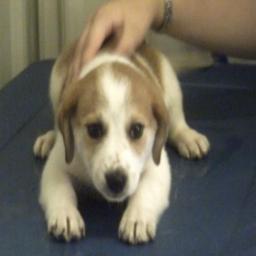
Animal: dogs